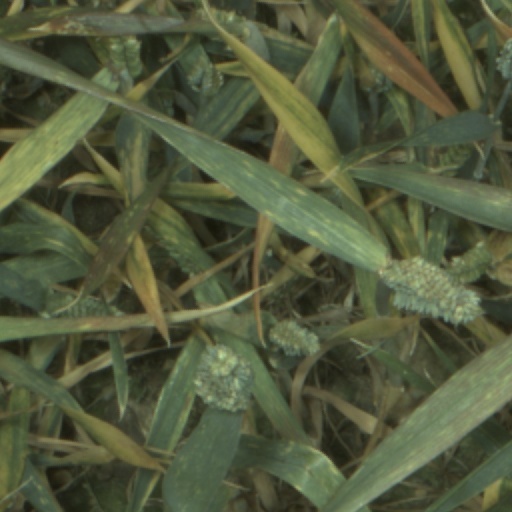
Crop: wheat